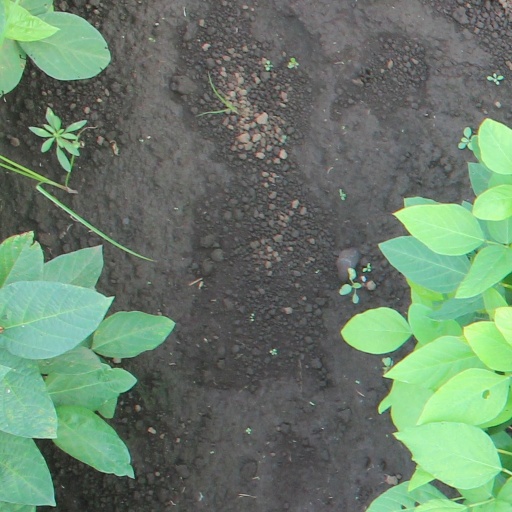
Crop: soybean